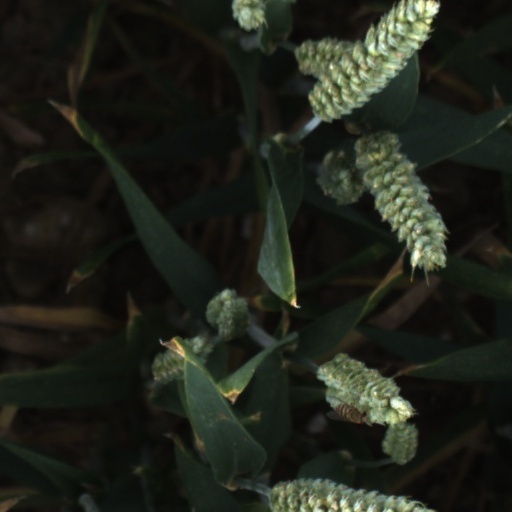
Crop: wheat